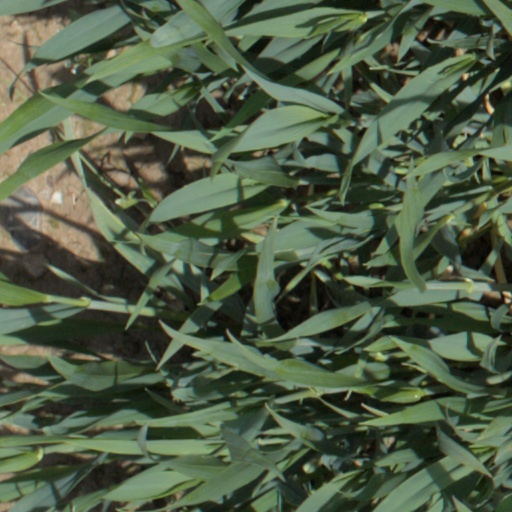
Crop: wheat